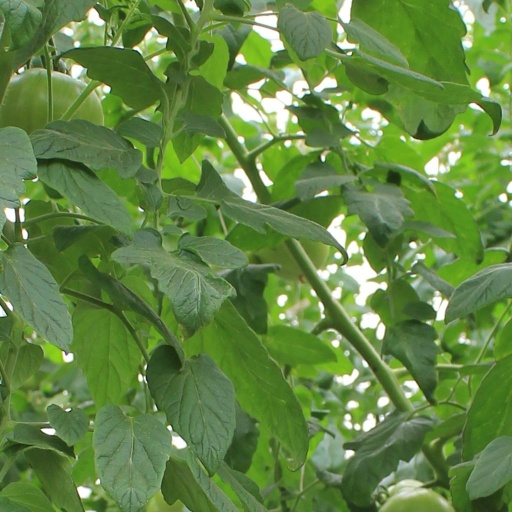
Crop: tomato